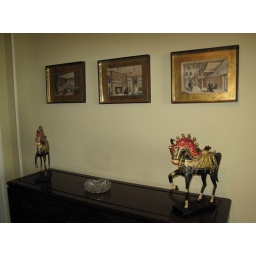
park manor suites, in san diego...a very nice place to stay, and right cross street from balboa park